Mohammad Reza Pahlavi

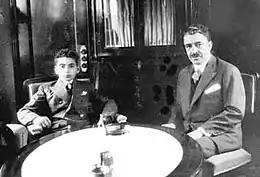
A young Mohammad Reza with Minister of Imperial Court Abdolhossein Teymourtash at the Institut Le Rosey in Lausanne, Switzerland, 1932

Mohammad Reza's mother, Tadj ol-Molouk, was an assertive woman who was also very superstitious. She believed that dreams were messages from another world, sacrificed lambs to bring good fortune and scare away evil spirits, and clad her children with protective amulets to ward off the power of the evil eye. Tadj ol-Molouk was the main emotional support to her son, and she cultivated a belief in him that destiny had chosen him for great things, which the soothsayers she consulted had interpreted her dreams as proving. Mohammad Reza grew up surrounded by women, as the main influences on him were his mother, his older sister Shams, and his twin sister Ashraf, leading the American psychoanalyst and political economist Marvin Zonis to conclude that it was "from women, and apparently from women alone" that the future Shah "received whatever psychological nourishment he was able to get as a child". Traditionally, male children were considered preferable to females, and as a boy, Mohammad Reza was often spoiled by his mother and sisters. Mohammad Reza was very close to his twin sister Ashraf, who commented, "It was this twinship and this relationship with my brother that would nourish and sustain me throughout my childhood ... No matter how I would reach out in the years to come—sometimes even desperately—to find an identity and a purpose of my own, I would remain inextricably tied to my brother ... always, the center of my existence was, and is, Mohammad Reza".